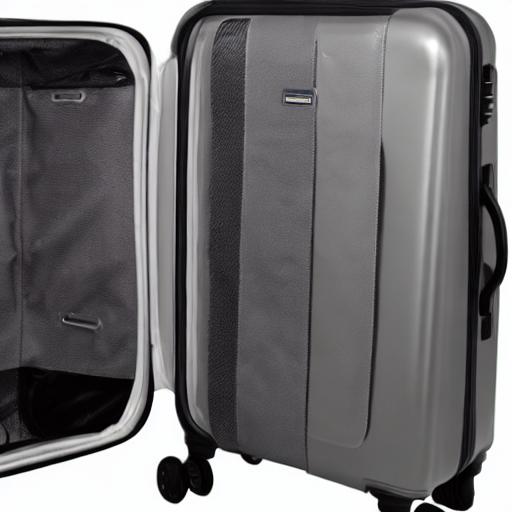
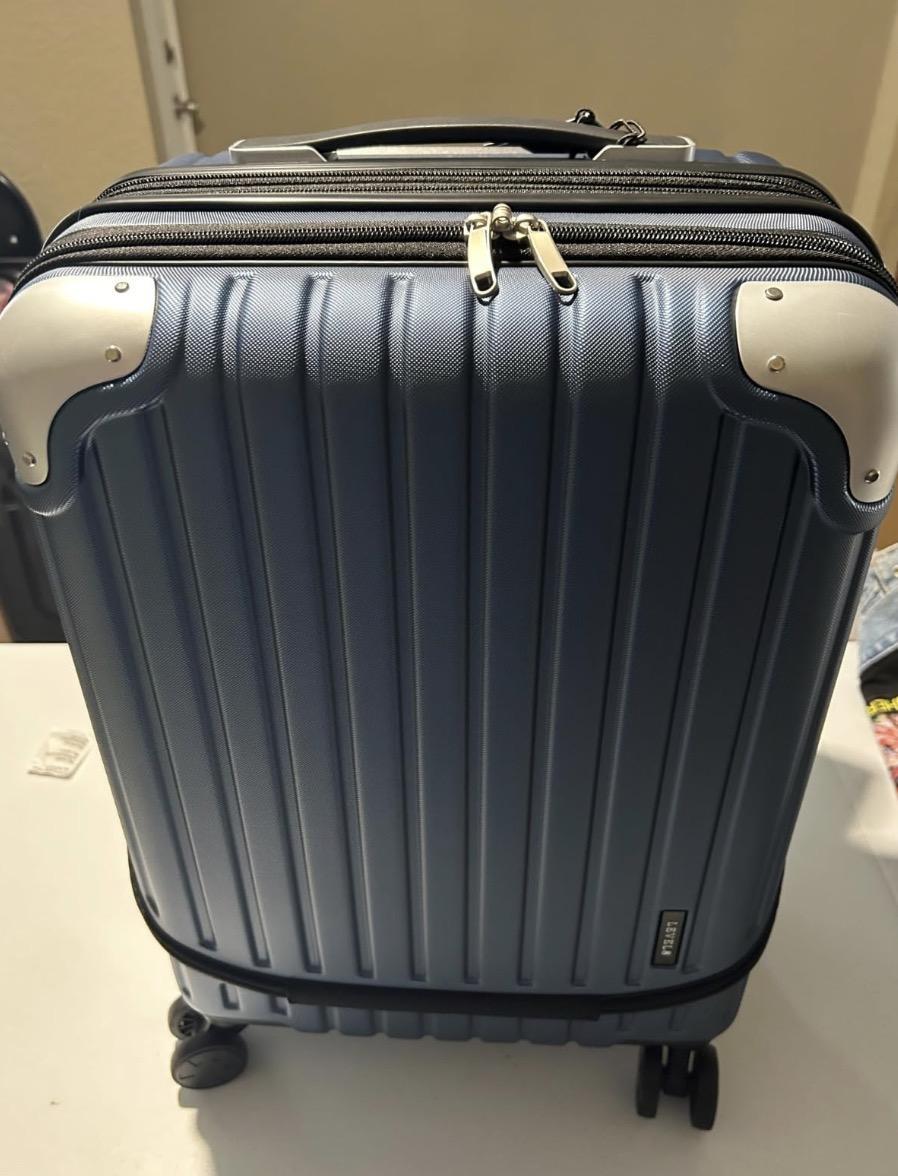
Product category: items_tea
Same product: no